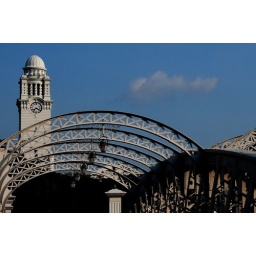
Another view of Anderson Bridge with the clock tower of the Victoria Concert Hall in the background.